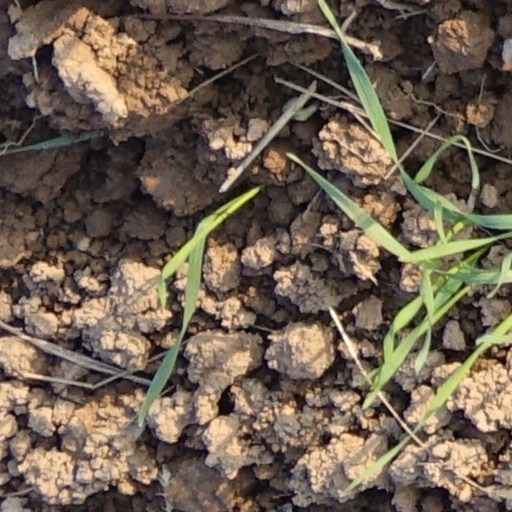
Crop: wheat